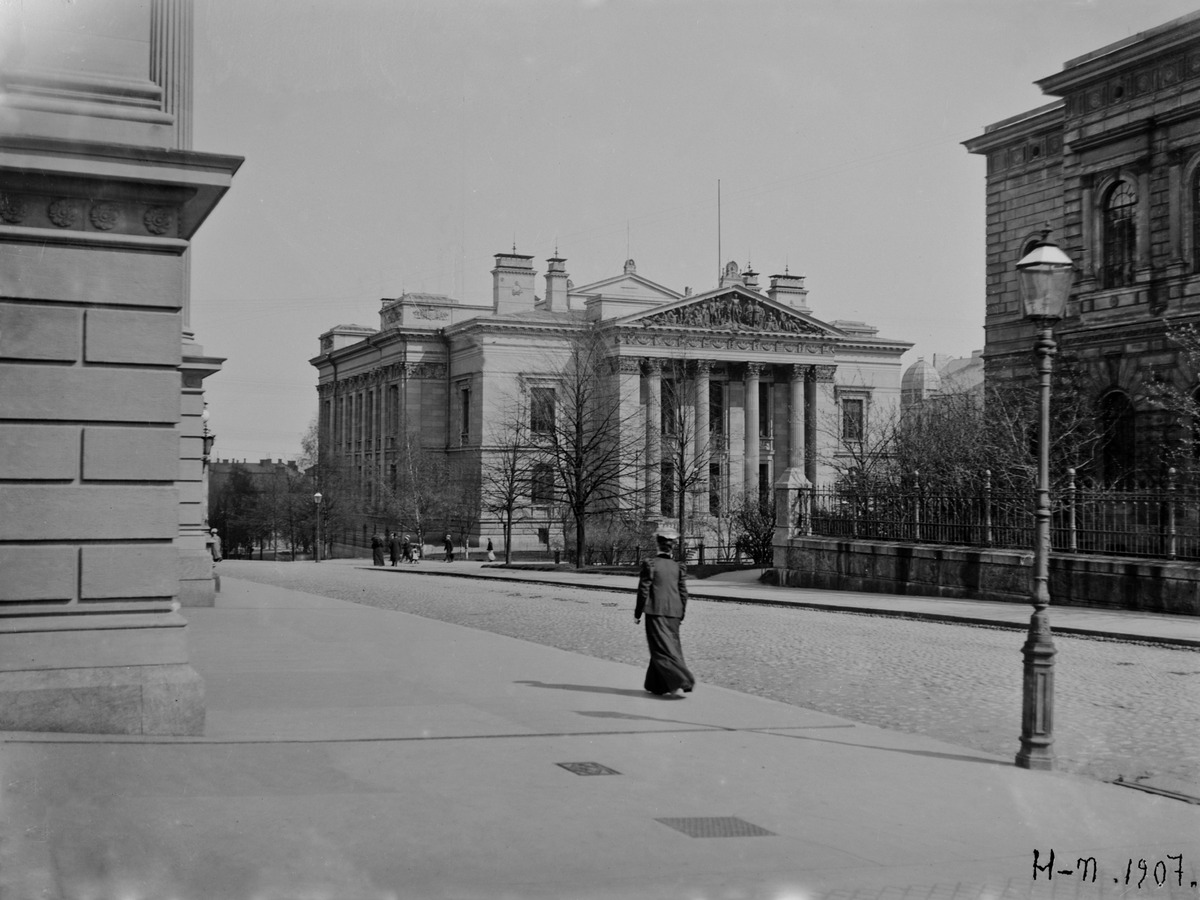
Näkymä Säätytalolle Rauhankadun suunnalta (Rauhankatu 17) kuvattuna
sisällön kuvaus: Näkymä Säätytalolle Rauhankadun suunnalta (Rauhankatu 17) kuvattuna. Oikealle jää Suomen Pankin 1882 valmistunut päärakennus osoitteessa Snellmaninkatu 2. mustavalkoinen
Kuvaaja: Hausen, Reinhold, valokuvaaja
Ajankohta: kuvausaika 1907
Paikka: Suomi, Uusimaa, Helsinki, Kruununhaka Helsinki, Snellmaninkatu 2
Aiheet: Säätytalo, pankit, keskuspankit, kadut, aukiot, jalankulkijat, reliefit, pylväät